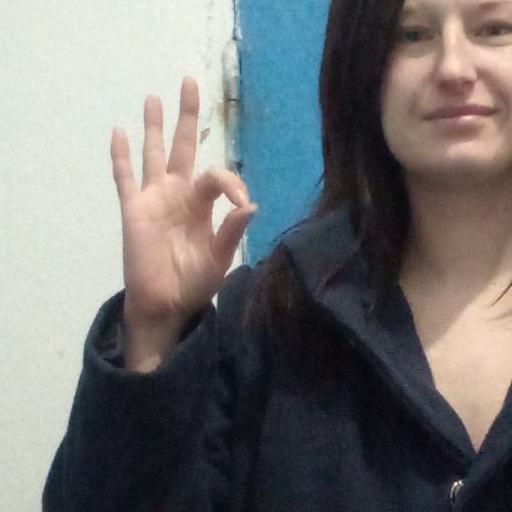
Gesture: ok